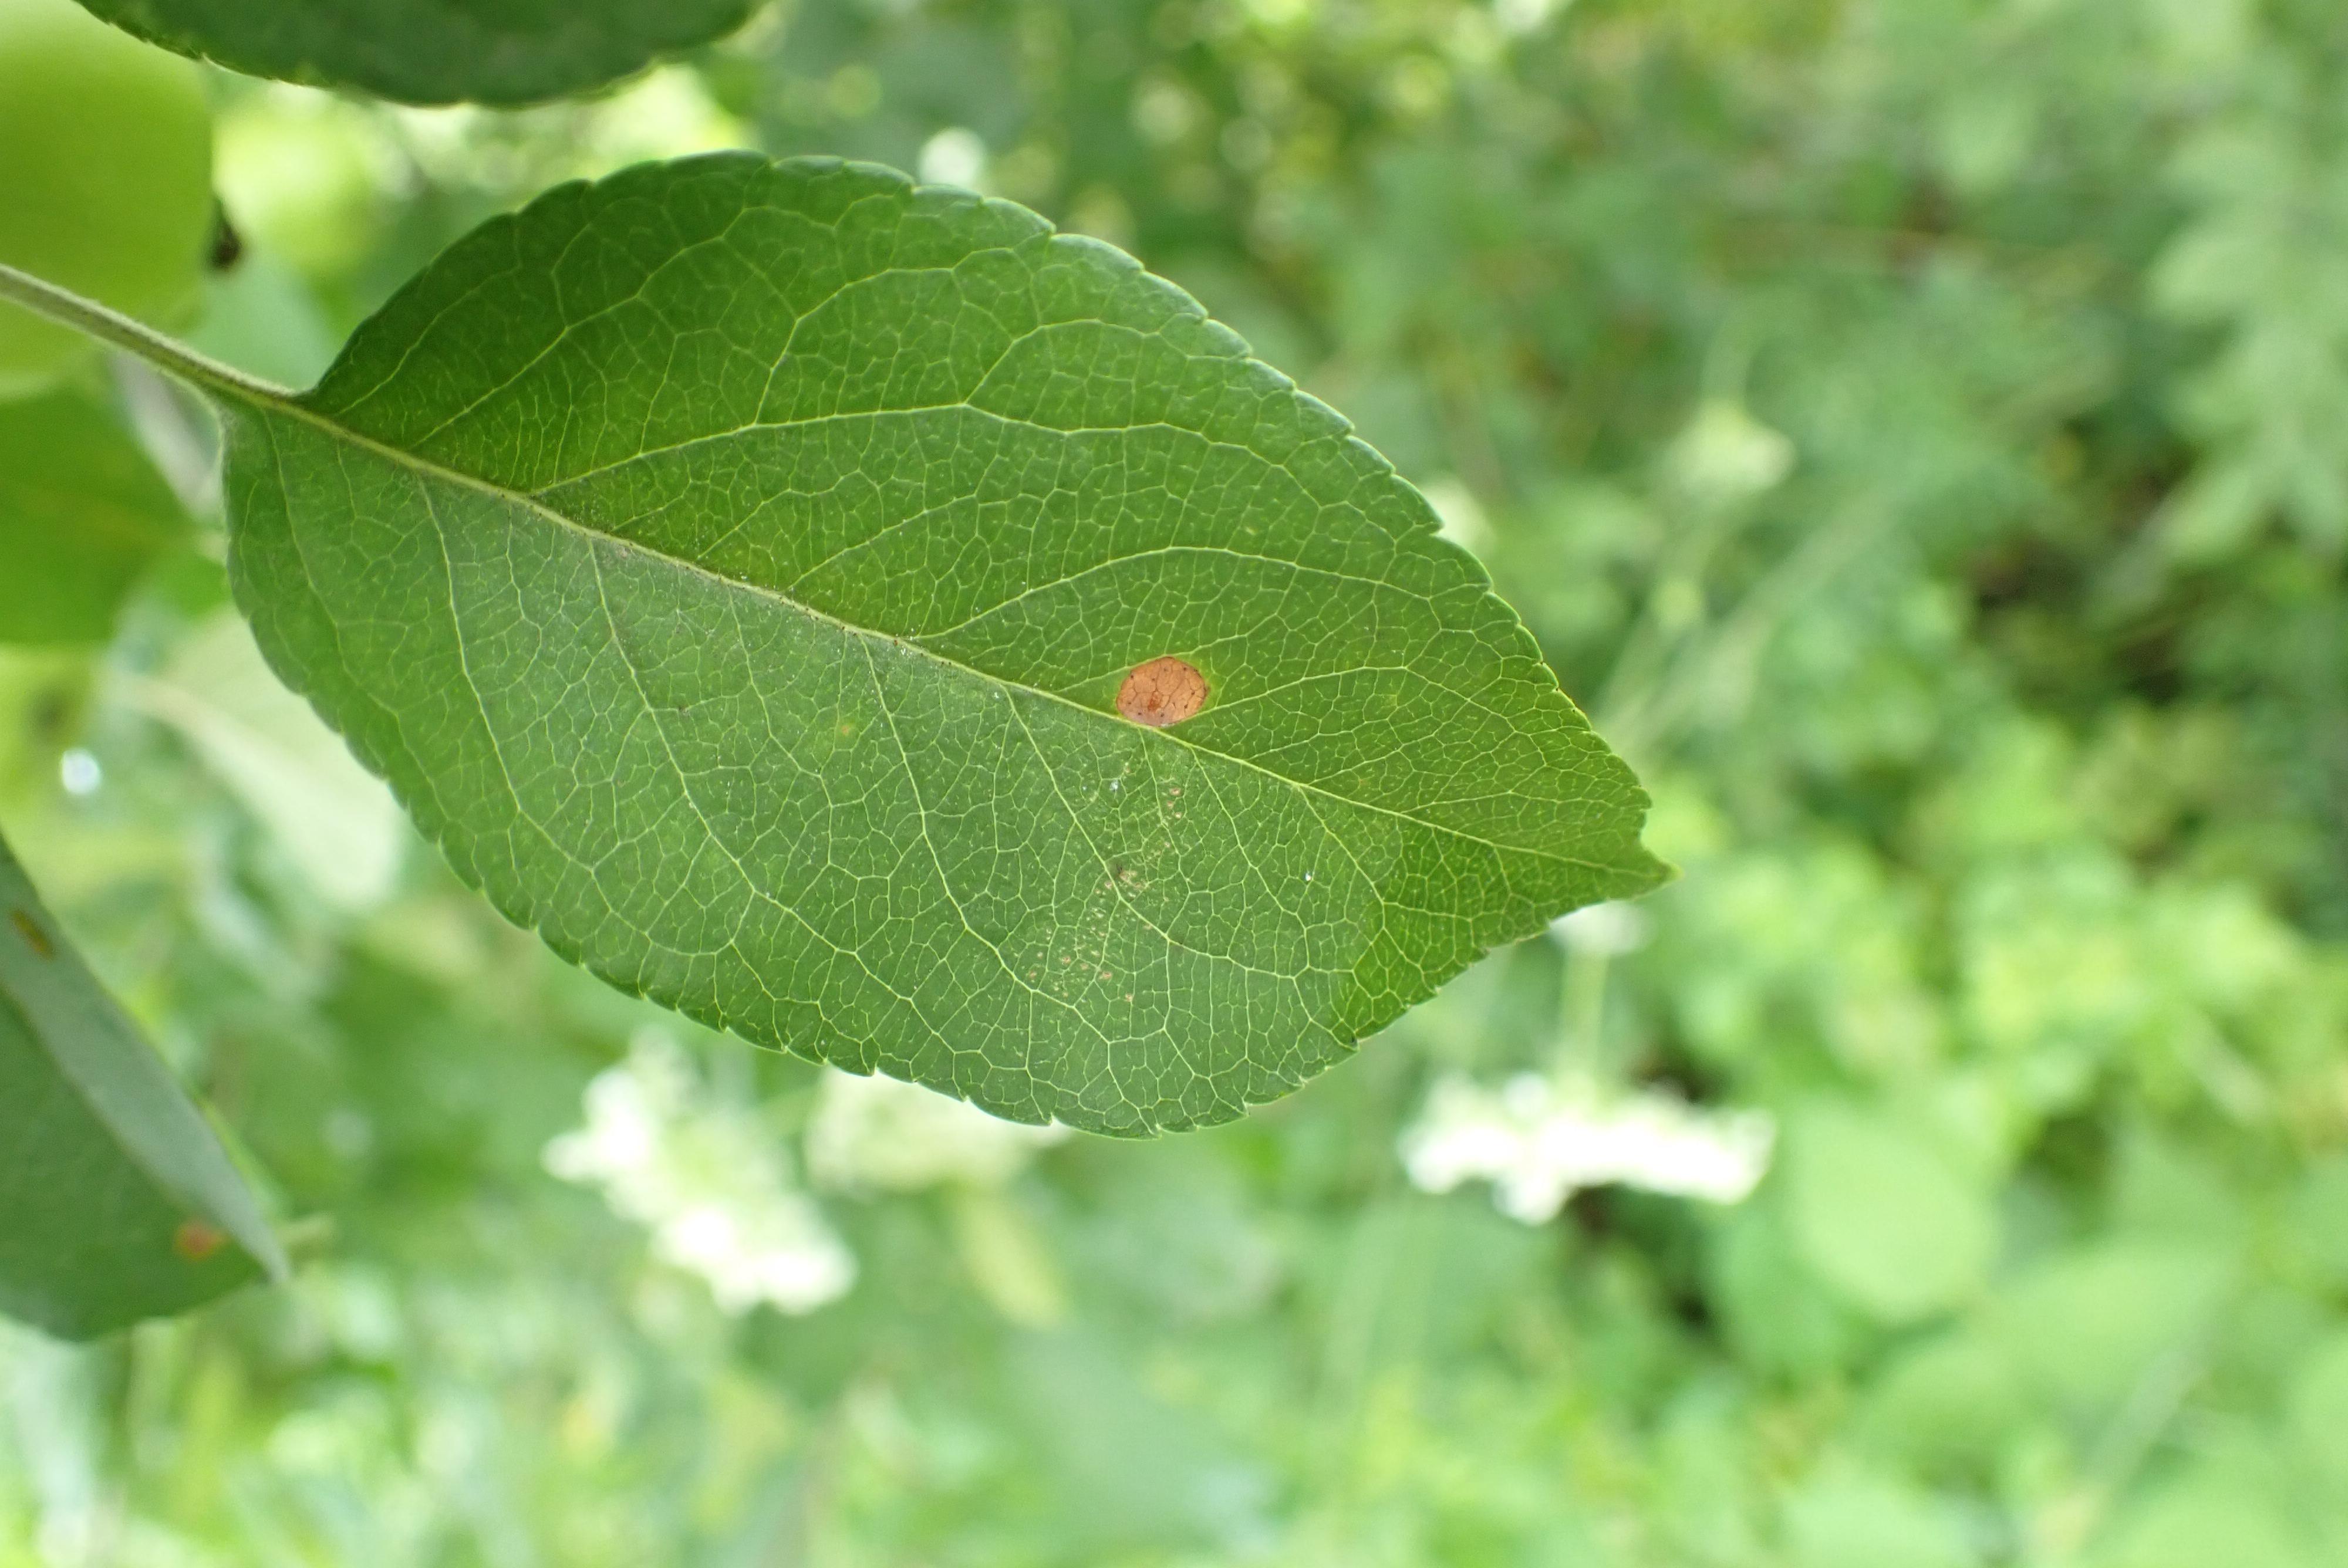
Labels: frog_eye_leaf_spot